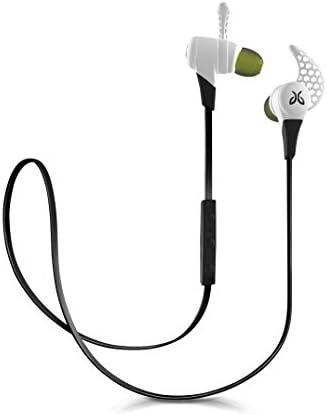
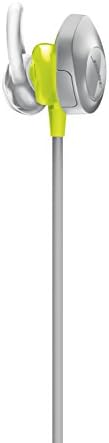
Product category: headphones
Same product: no